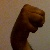
The image shows a hand gesture representing the letter 'M' in Indian Sign Language.